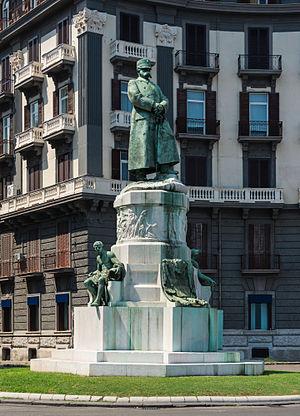
Statue du roi Humbert Ier d'Italie, par Achille d'Orsi, Naples.